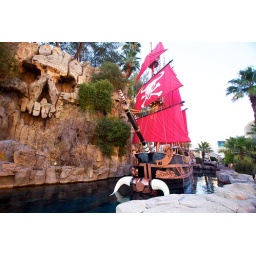
the pirate ship in front of the treasure island hotel and casino in las vega$...